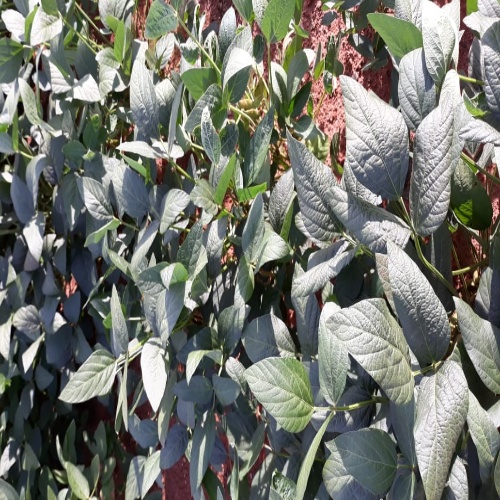
Label: Healthy